Four square writing method

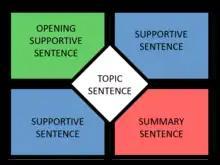
A colour-coded example of a four square writing method layout.

The method is primarily a visual framework for assisting students with formulating ideas in an organized manner prior to writing an essay.